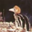
Label: bird